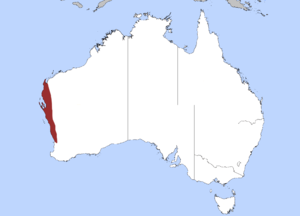
Lerista praepedita est une espèce de sauriens de la famille des Scincidae.